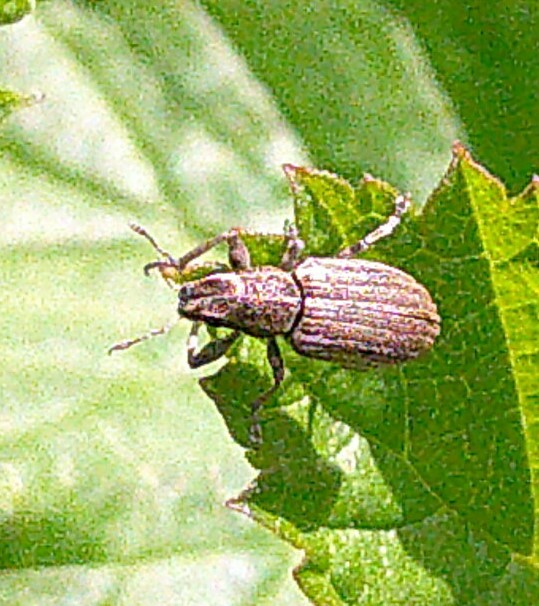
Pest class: pea_leaf_weevil